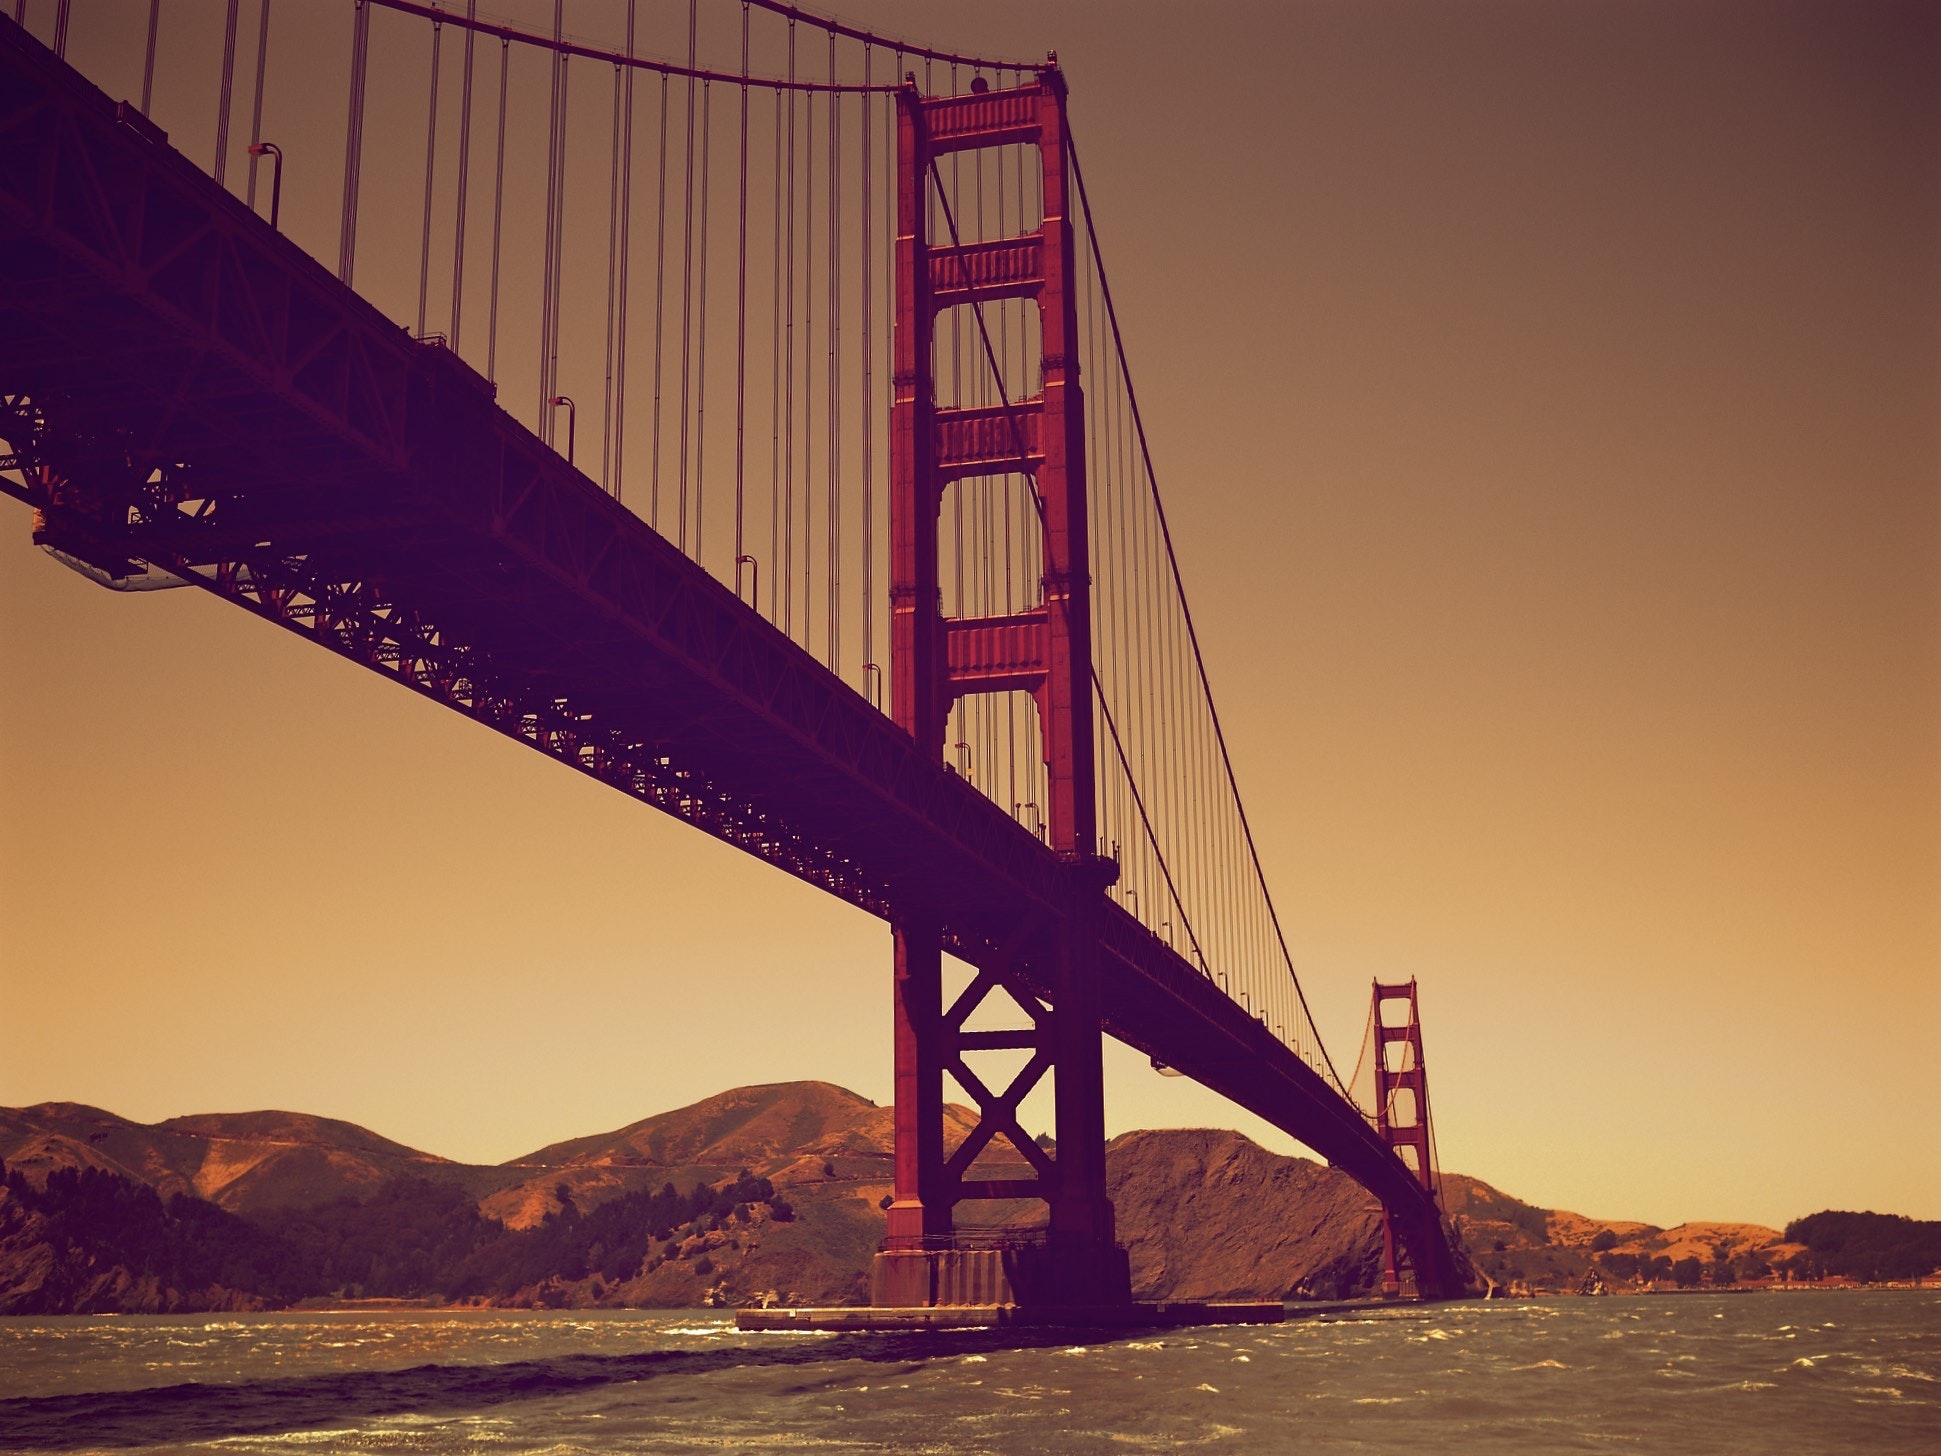
bridge, suspension bridge, sky, water, landmark, fixed link, cable stayed bridge, extradosed bridge, beam bridge, skyway, nonbuilding structure, architecture, sunset, cloud, girder bridge, sea, box girder bridge, evening